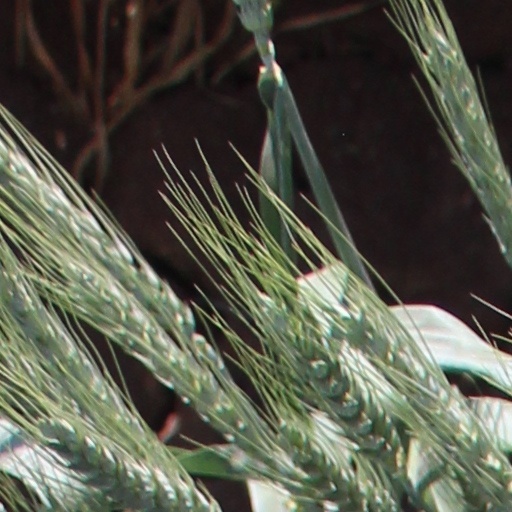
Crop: wheat